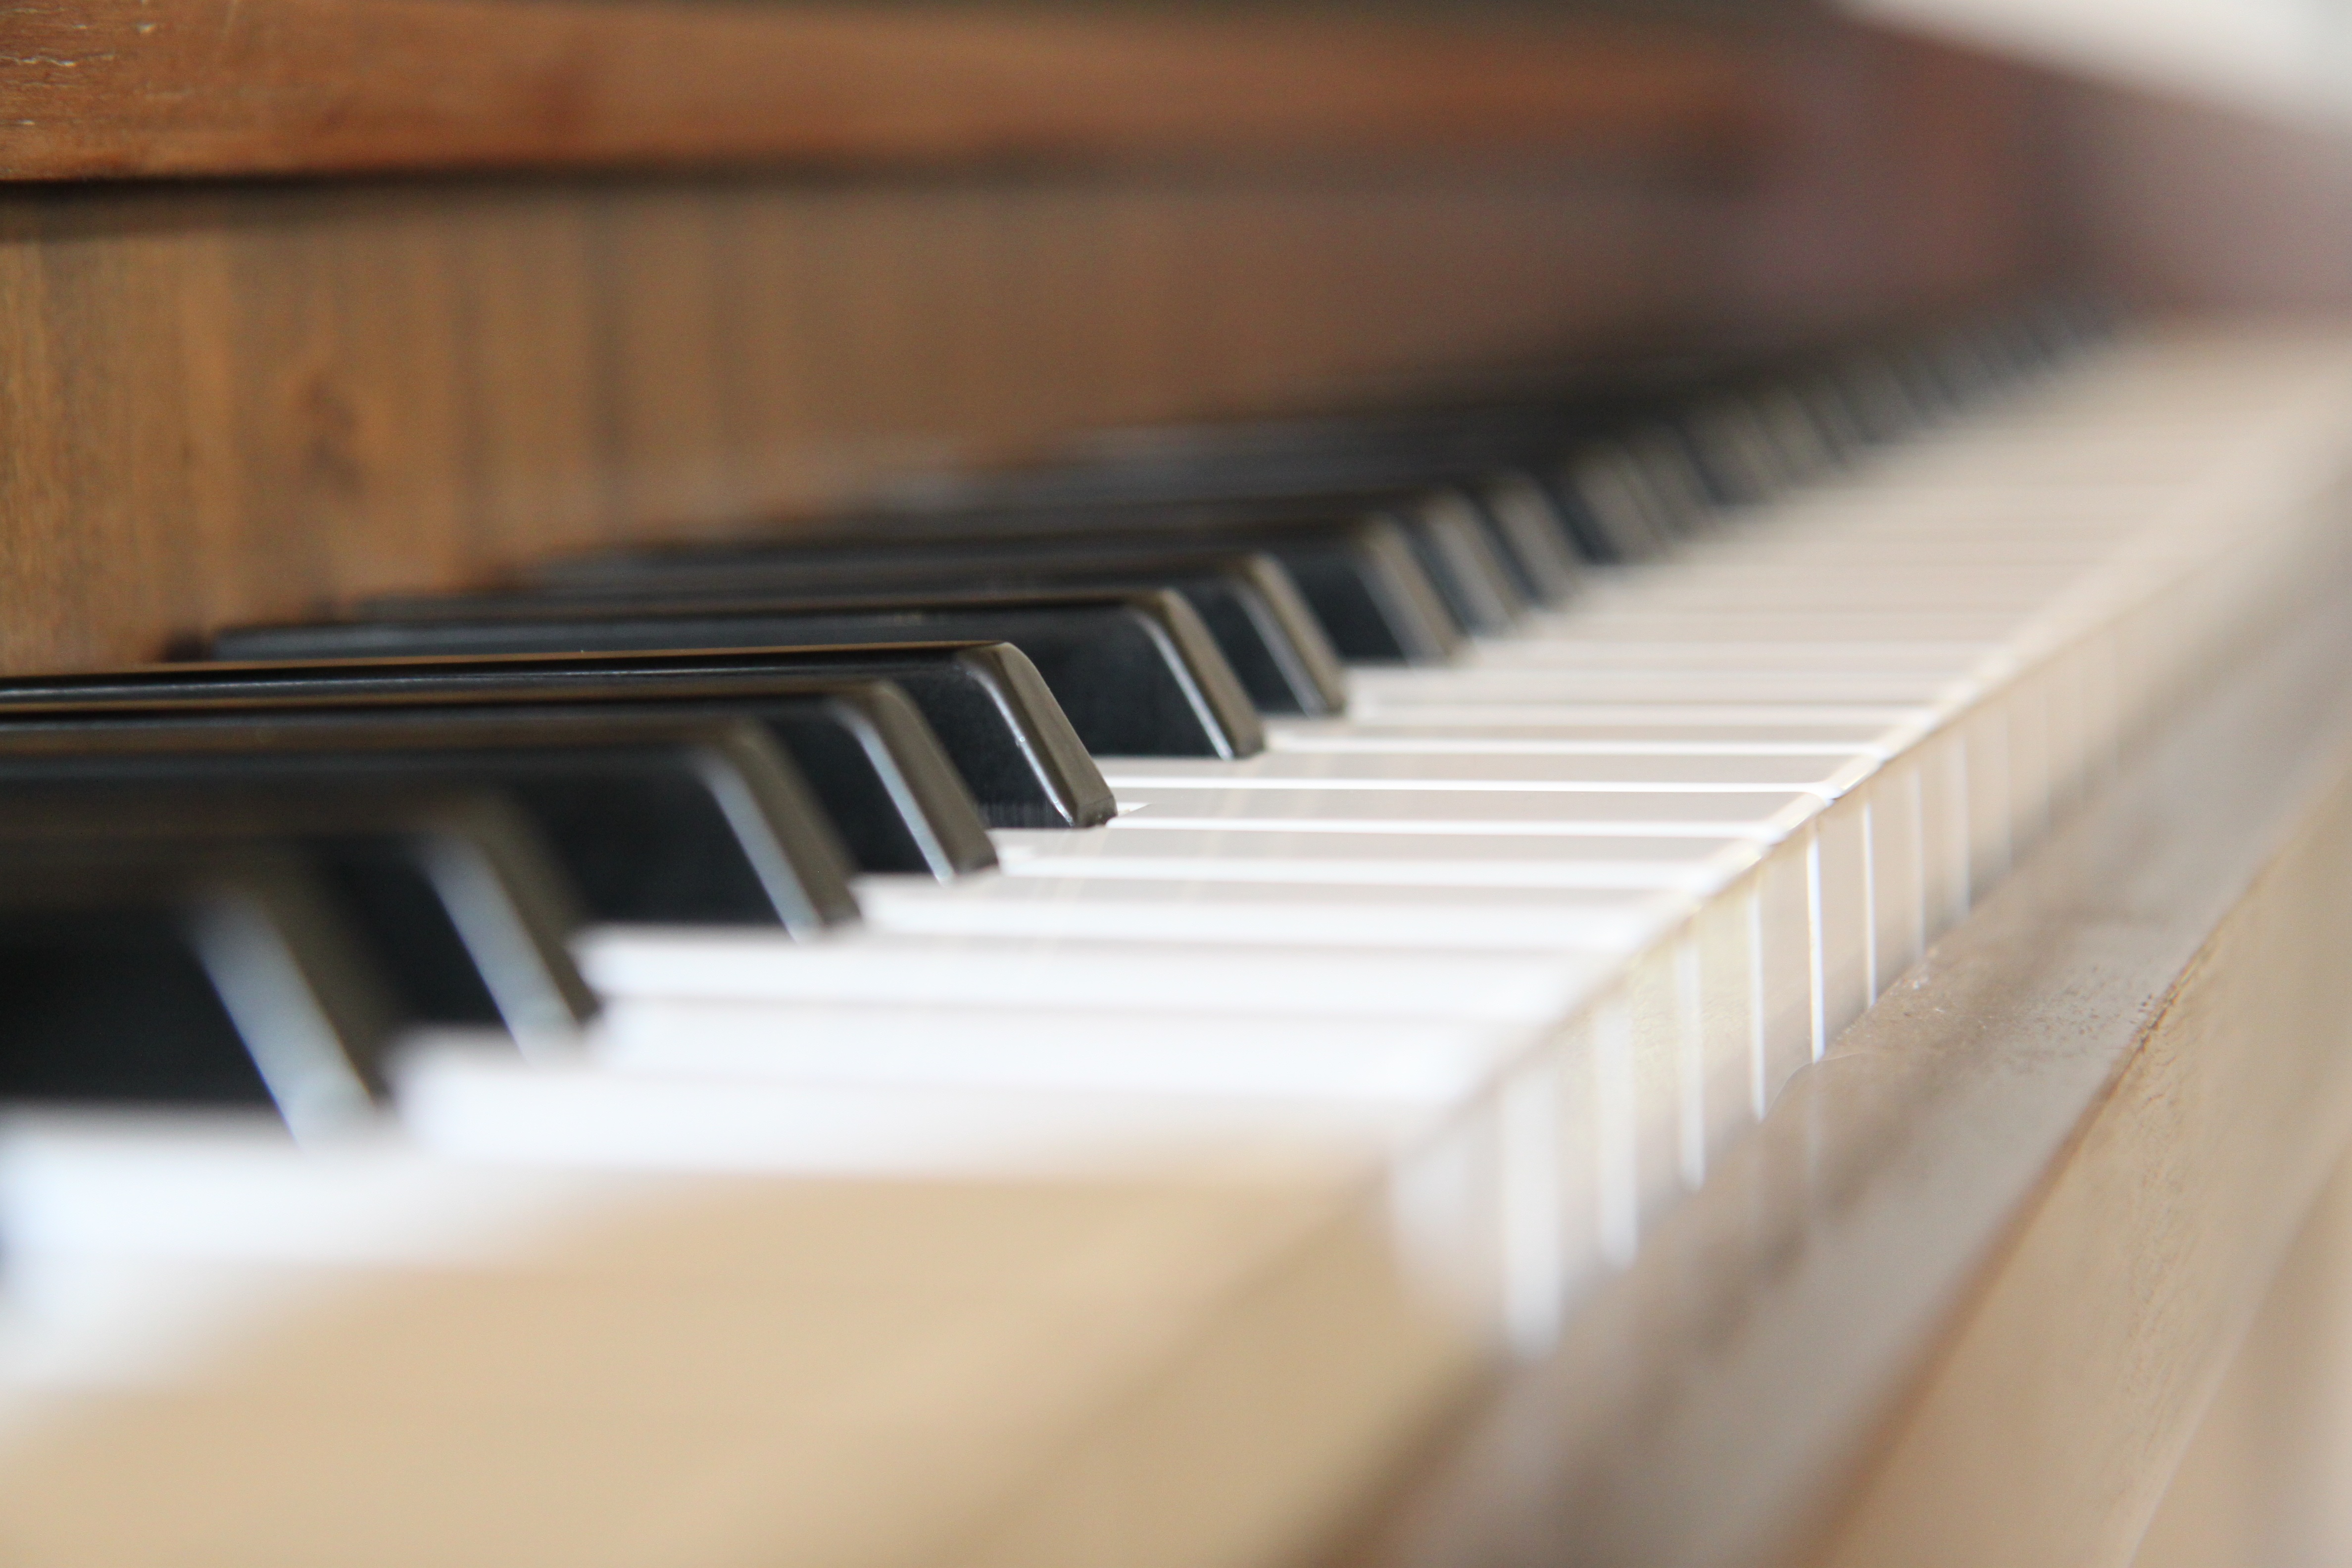
music, wing, keyboard, technology, white, play, celebration, concert, instrument, piano, musician, black, close, musical instrument, button, sheet music, compose, sound, composition, event, keyboard instrument, song, melody, songs, play piano, tonkunst, piano keyboard, piano keys, clef, treble clef, notenblatt, piece of music, string instrument, digital piano, electronic device, musical keyboard, computer component, electric piano, player piano, fortepiano, celesta